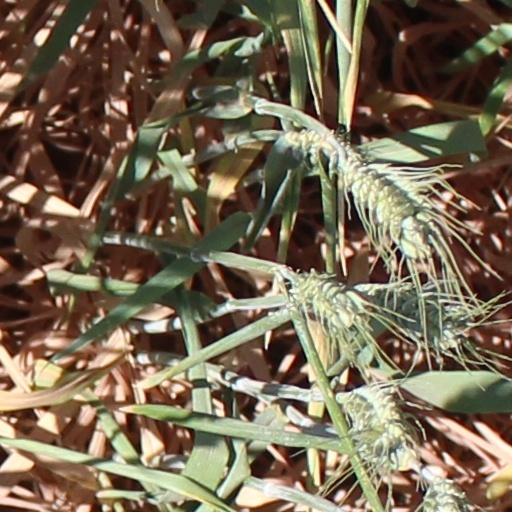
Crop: wheat